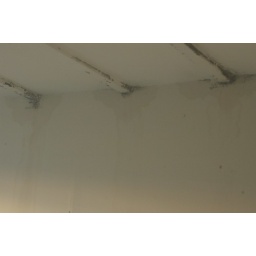
damp on my walls in my bedroom